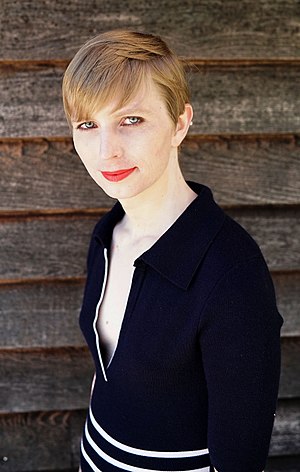
Chelsea Manning
Manning i 2017
Chelsea Manning er en amerikansk soldat og whistleblower, der i 2010 blev anklaget for at have lækket fortrolig information. Information der menes at være givet til WikiLeaks.